More American Graffiti

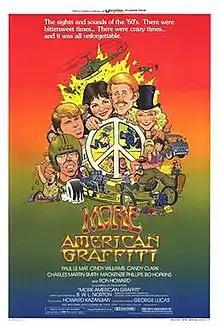
Theatrical release poster by William Stout

More American Graffiti is a 1979 American coming-of-age comedy film written and directed by Bill L. Norton, produced by Howard Kazanjian. The film, shot in multiple aspect ratios for comedic and dramatic emphasis, is the sequel to the 1973 film "American Graffiti". While the first film followed a group of friends during the evening before they depart for college, the sequel depicts where they end up on consecutive New Years Eves from 1964 to 1967.